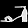
Label: Sandal